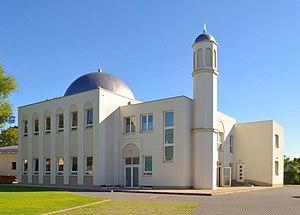
Berlin-Heinersdorf est un quartier de Berlin, faisant partie de l'arrondissement de Pankow. Avant la réforme de l'administration de 2001, il faisait partie de l'ancien district de Weißensee.
Cet article répertorie les mosquées en Allemagne par land, elle ne se veut pas exhaustive.